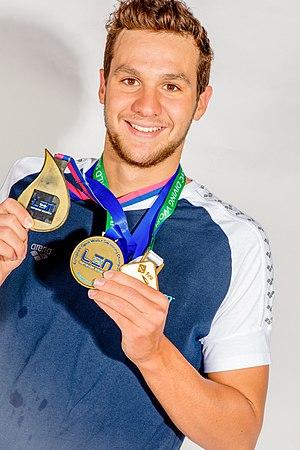
Axel Reymond - Médaillé (Médaille de champion d'Europe du 25 km en eau-libre, Médaille de Coupe du Monde de Natation Marathon, ...)
Axel Reymond est un nageur français spécialiste des épreuves de nage en eau libre. Il est membre de l'Équipe de France A de natation depuis 2012. Il est le 1ᵉʳ français champion du monde masculin sur 25 km, titre obtenu aux Championnats de Monde 2017 en eau libre. Axel conserve son titre de champion du monde sur 25 km aux Championnats de monde 2019 de natation en eau libre.